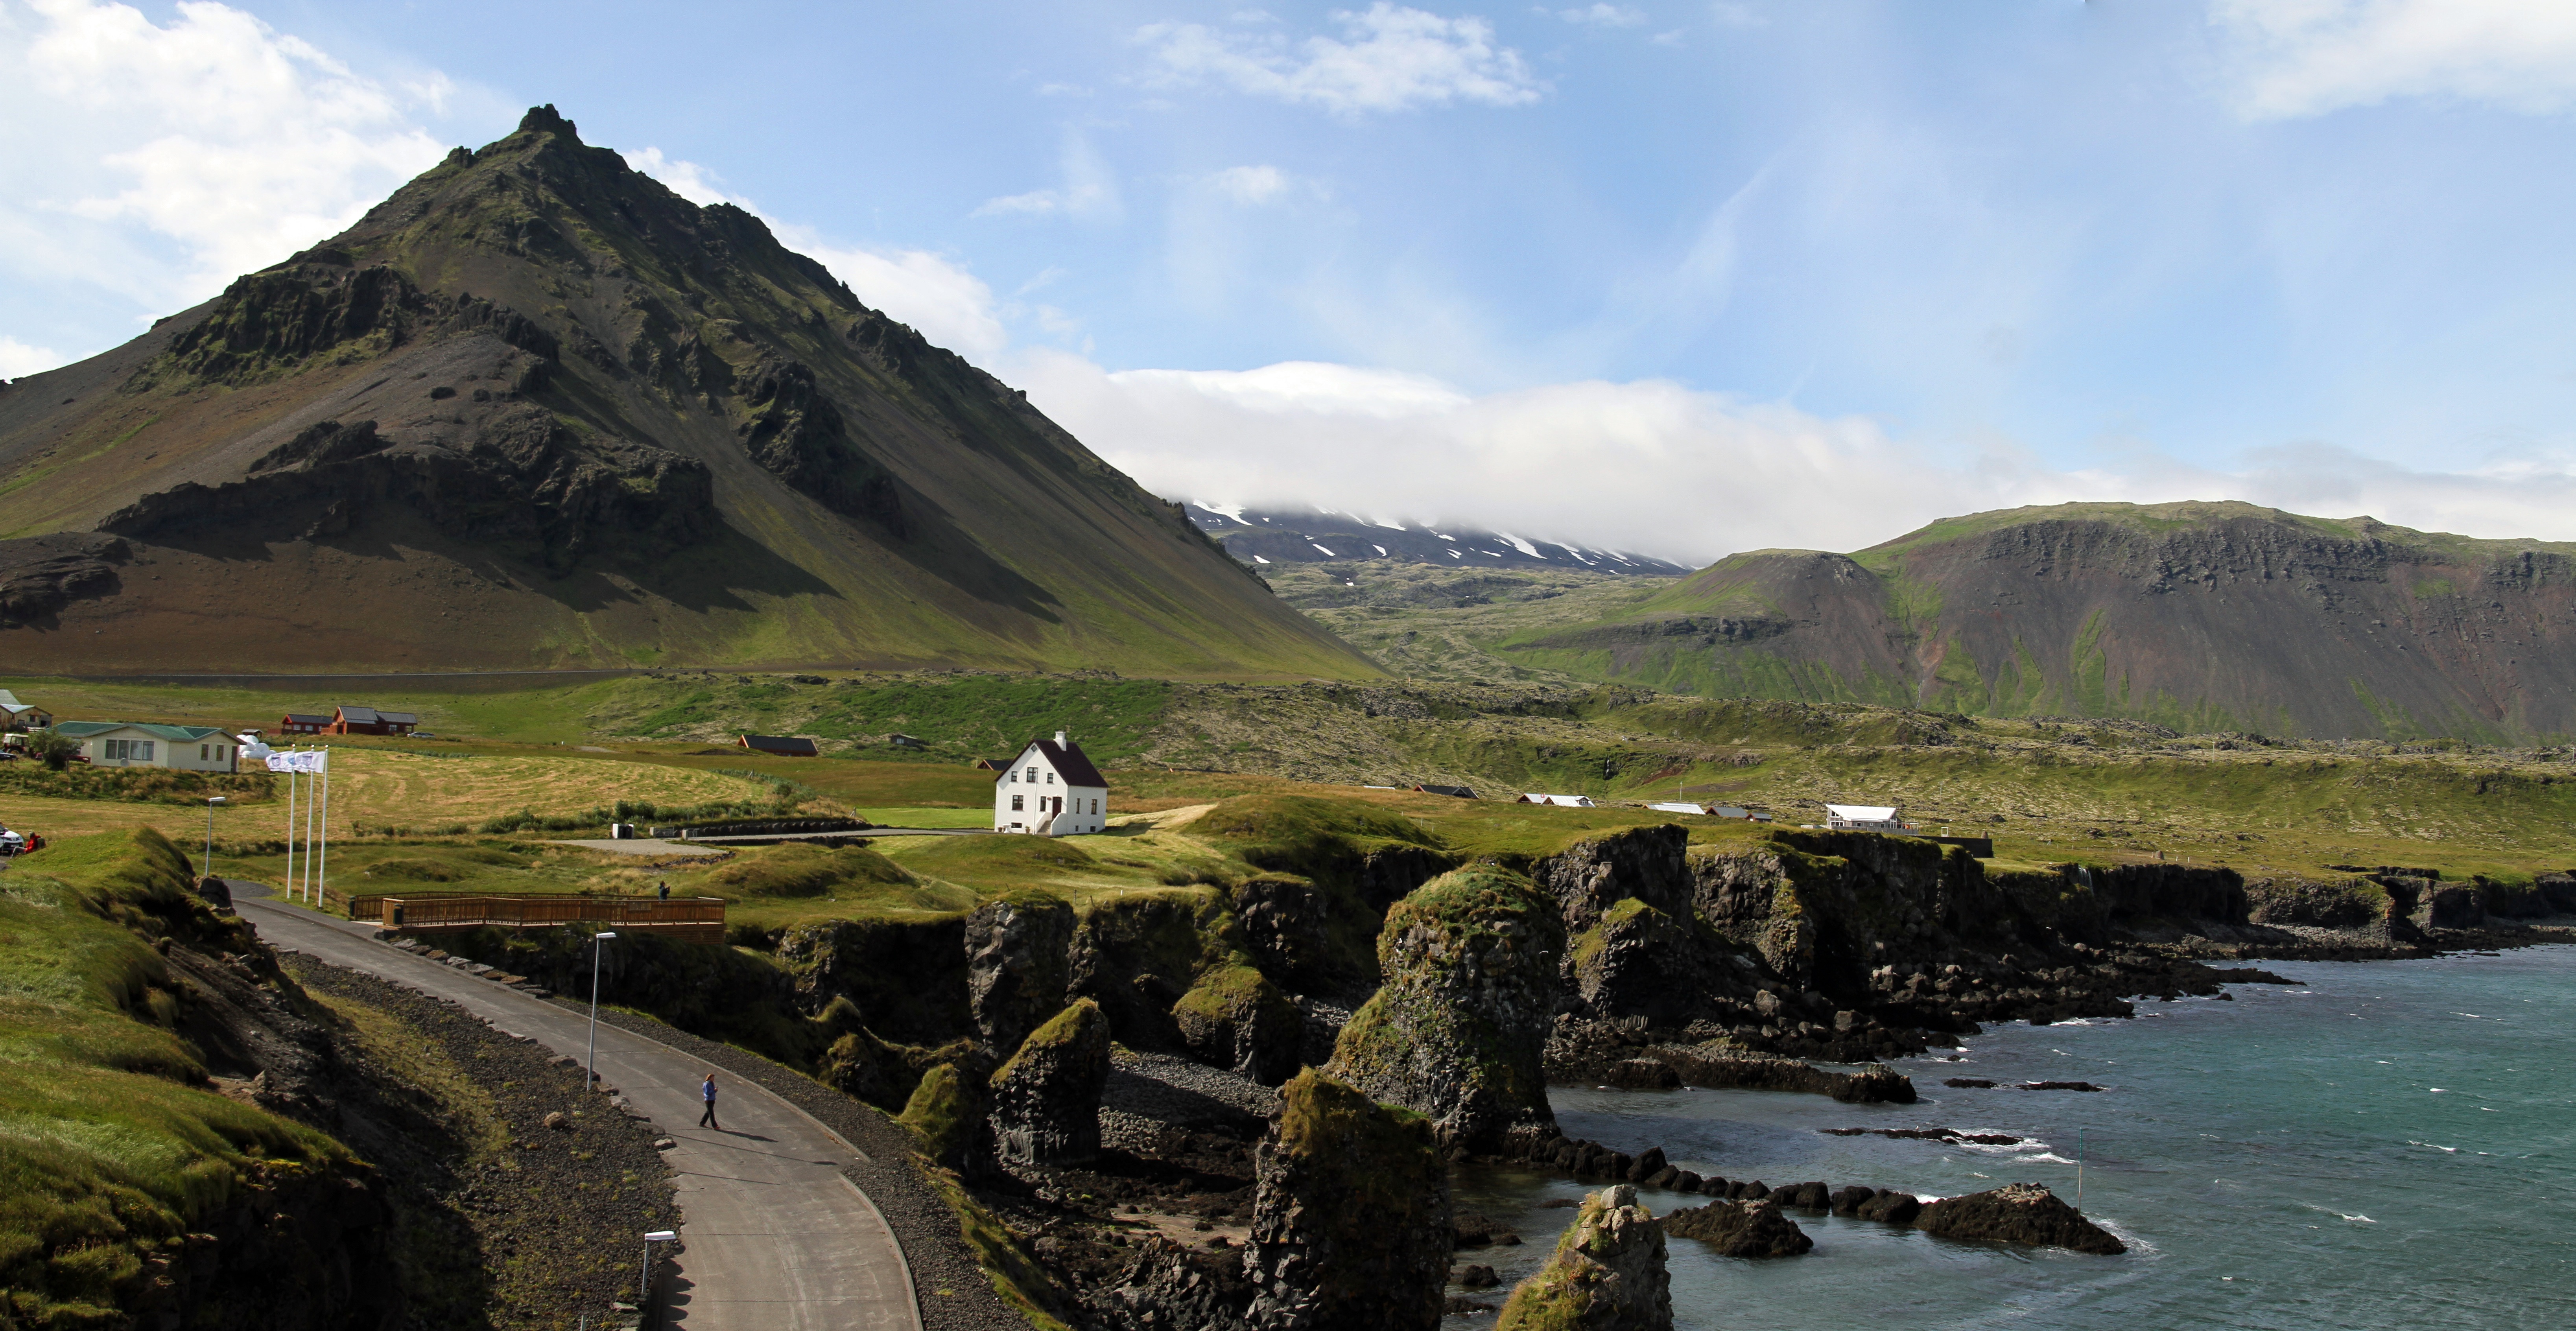
landscape, sea, coast, nature, outdoor, mountain, countryside, hill, lake, valley, mountain range, cliff, iceland, reservoir, terrain, alps, plateau, loch, cape, landform, aerial photography, mountain pass, geographical feature, mountainous landforms